Rosie the Riveter

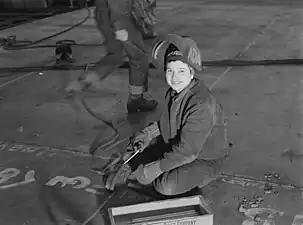
A "Wendy the Welder" at the Richmond Shipyards

According to the "Encyclopedia of American Economic History", "Rosie the Riveter" inspired a social movement that increased the number of working American women from 12 million to 20 million by 1944, a 57% increase from 1940. By 1944 1.7 million unmarried men between the ages of 20 and 34 worked in the defense industry, while 4.1 million unmarried women between those ages did so.